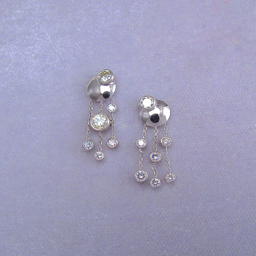
some pieces from over the years .